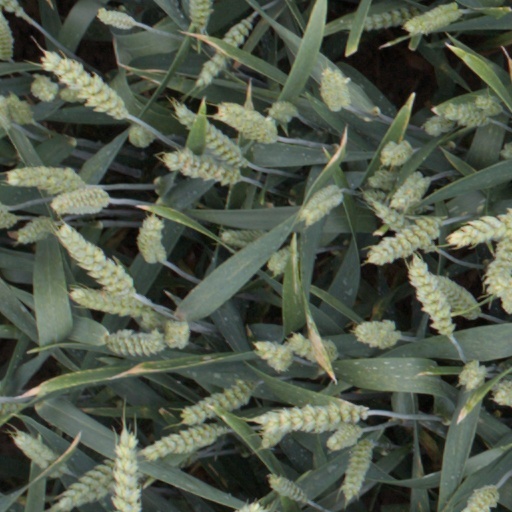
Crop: wheat